Niki Zimling

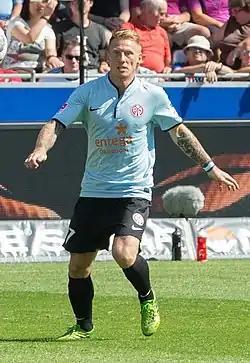
Zimling playing for Bundesliga side Mainz 05 in 2013.

After two-years at Belgium, Zimling joined Bundesliga side Mainz 05 on a four-year contract, which will keep him until 2017 and the deal believed to be worth around £1.75million. Upon joining the club, he said joining Mainz 05 was the next step to his career.